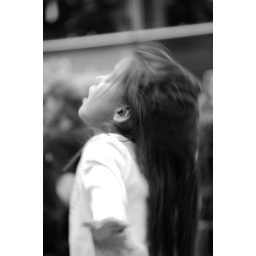
A cute girl who is in high spirits ;-)